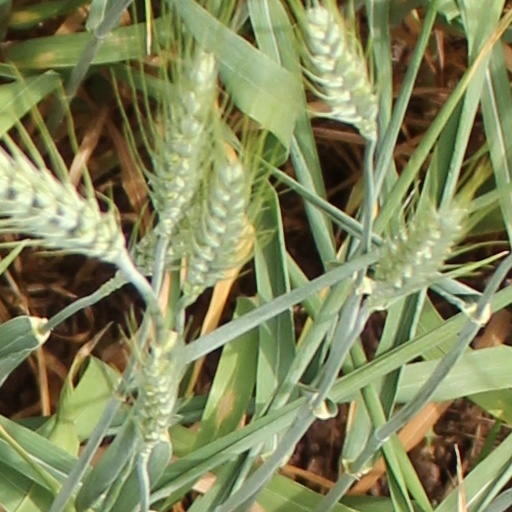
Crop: wheat